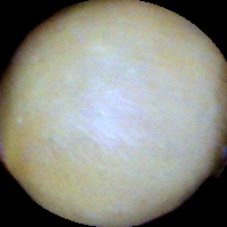
Label: Intact